Prattville Gin Factory

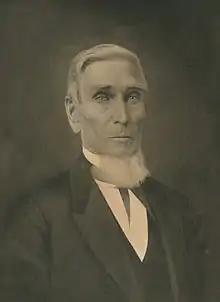

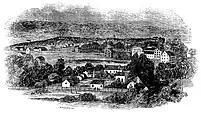
1851 Prattville engraving printed in the Debows Review. Artist view from the grape vineyard to the rear of the Daniel Pratt Home on the west side of Autauga Creek with the first wood framed Gin Factory and Textile Factory on the east side of Autauga Creek. Also the 1848 Flour and Grist mill is to the right of the engraving and located on the west side of Autauga Creek. The oldest know image of Prattville. The engraving is signed by W Roberts SC ( Engraver William Roberts of Binghamton New York also known for his Pottery art of family owned White Pottery.

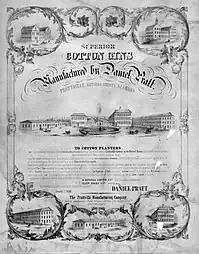

In 1835, Daniel Pratt purchased about two thousand acres of land in Autauga County, Alabama at around twenty-one dollars an acre from Joseph May. The land was to be paid in four installments, of cotton gins and money, from 1836 to 1838. The purchase of this land was to establish a permanent Cotton Gin factory location an other manufacturing companies. The present Prattville area began with a small water operated sawmill, called May's Mill, on the banks of Autauga Creek. The waterflow of the Autauga Creek supplied waterpower to machinery used in several different factory sites. Daniel Pratt laid out his town of Prattville by 1839 and built a wood framed cotton gin machinery factory and a small textile factory on the east side of the Autauga Creek.